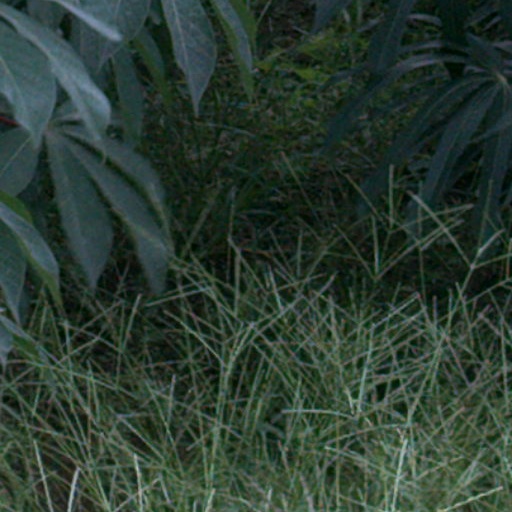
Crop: cassava